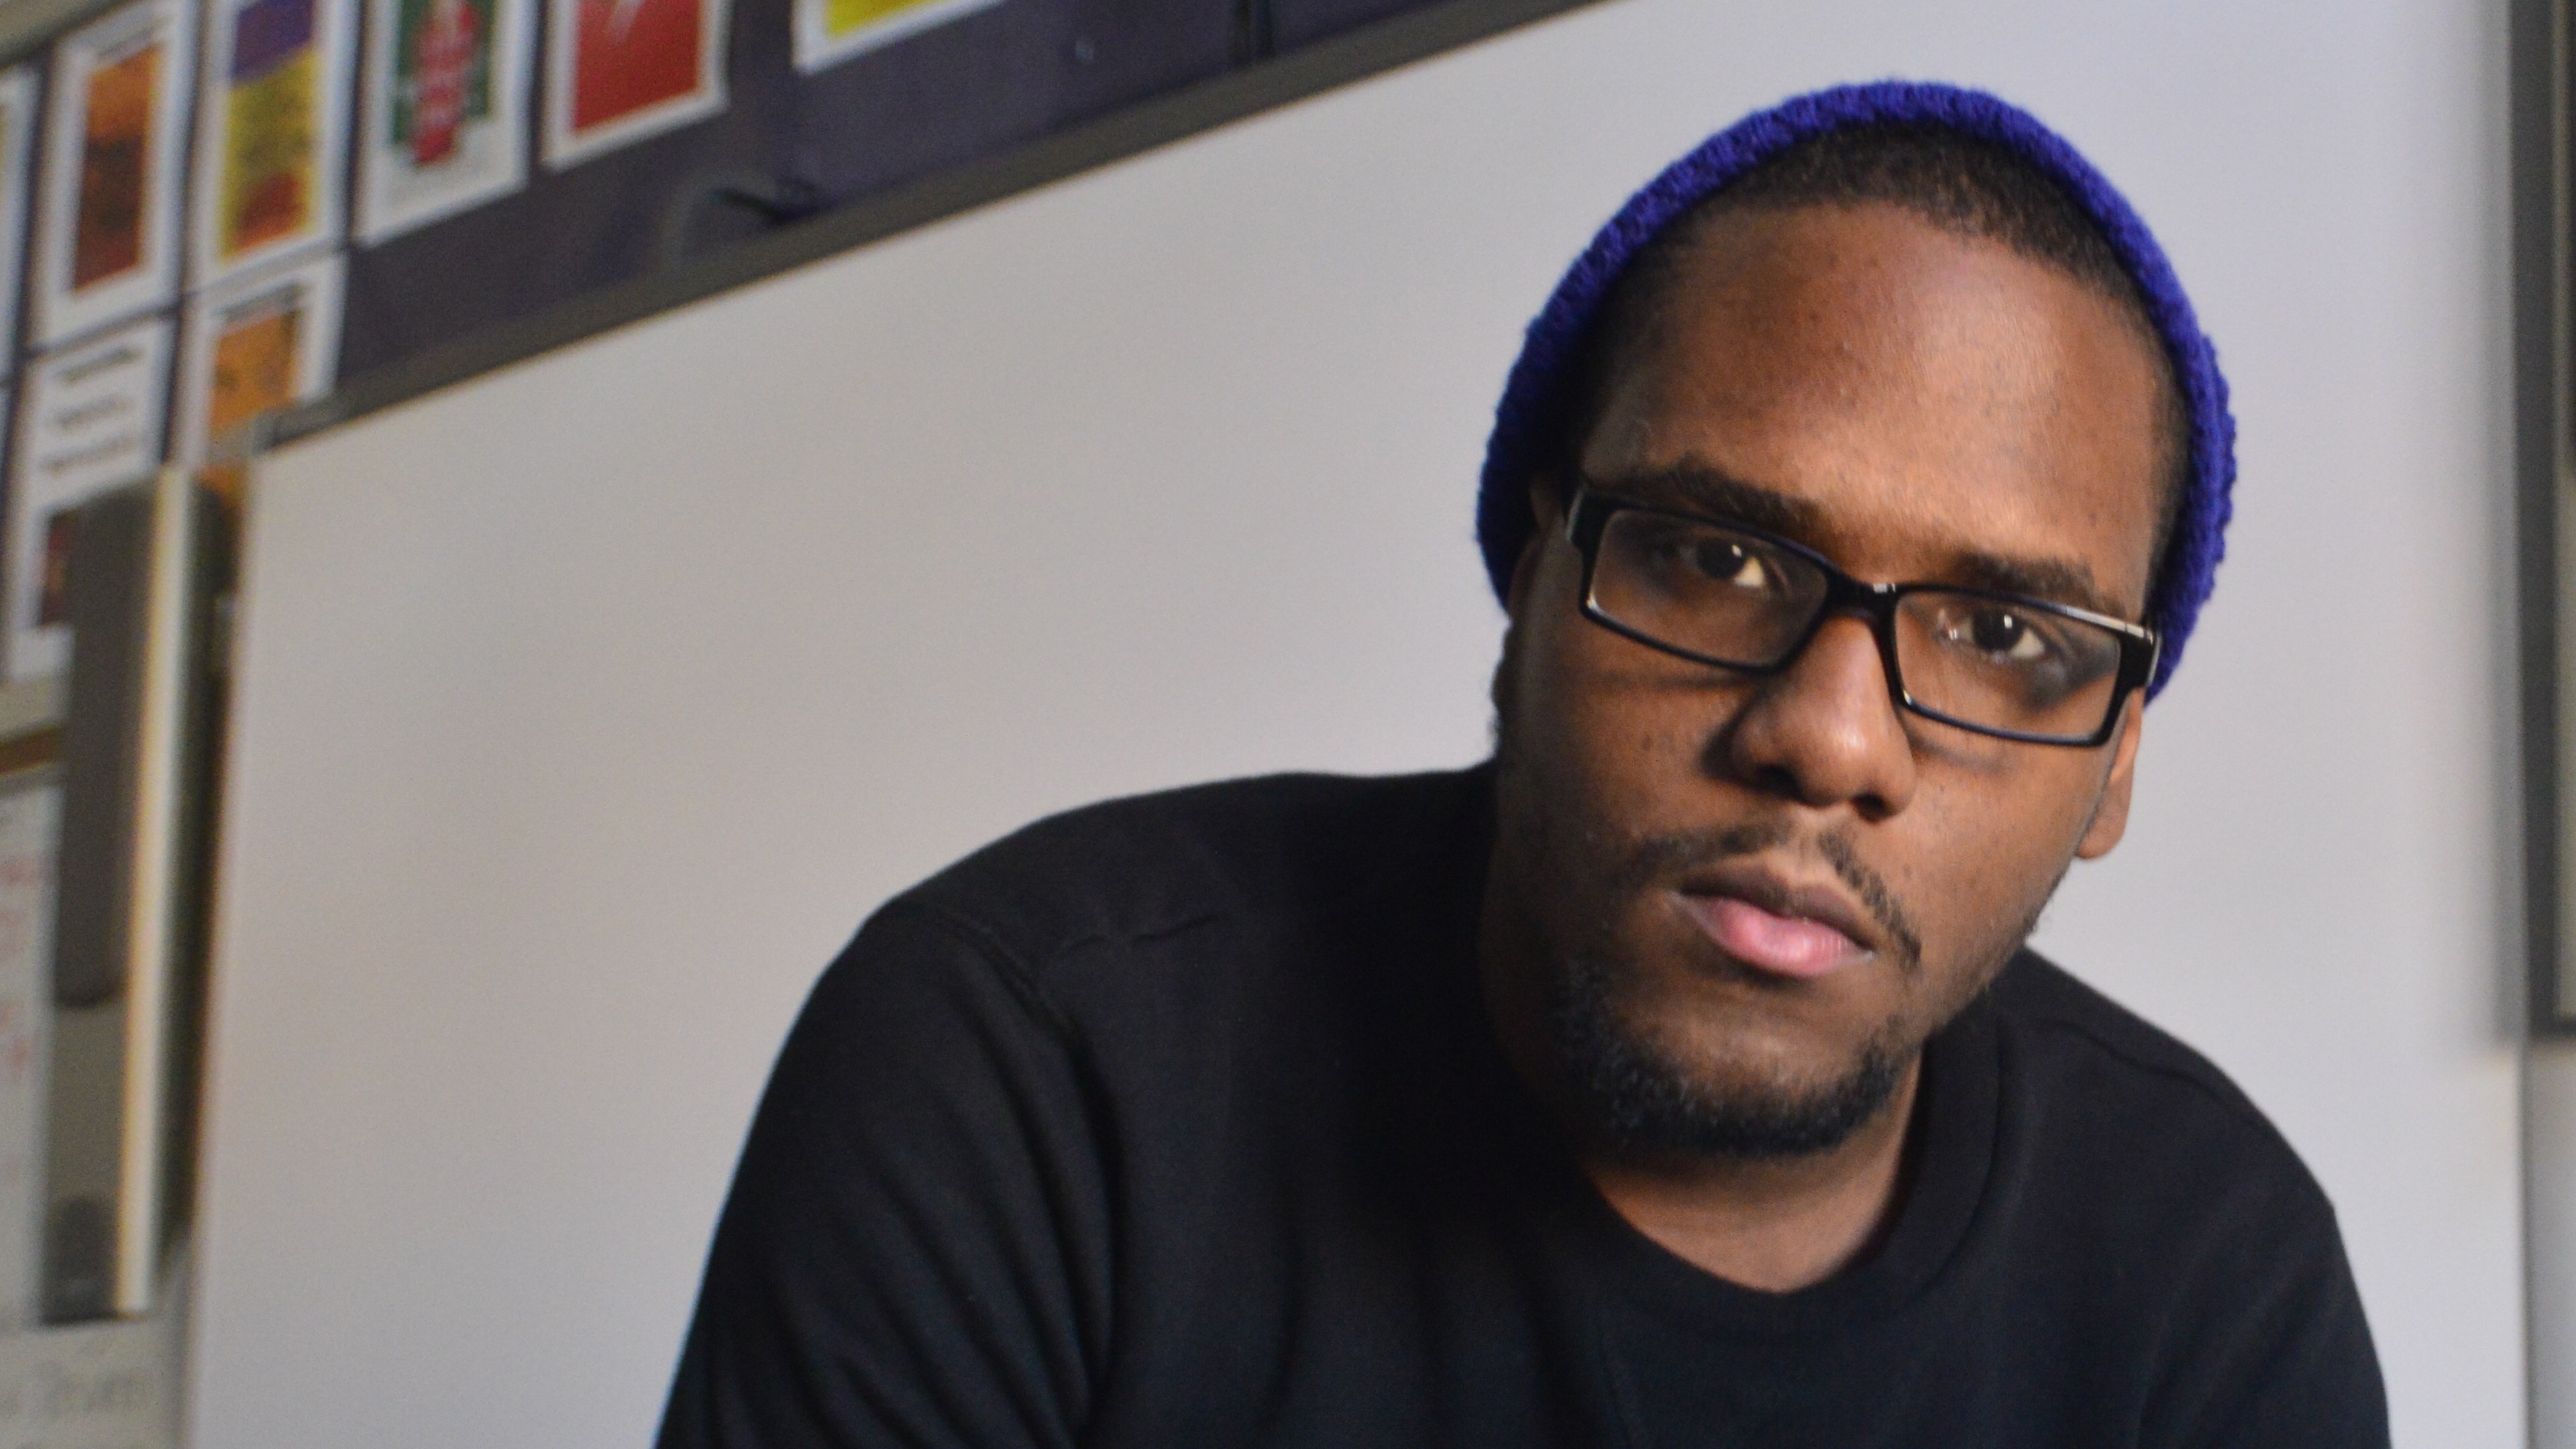
man, person, guy, portrait, model, student, beard, glasses, random, teen, facial hair, vision care, afroamerican